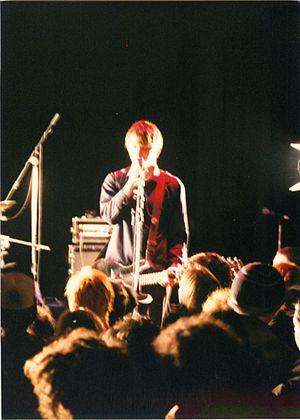
Unwound